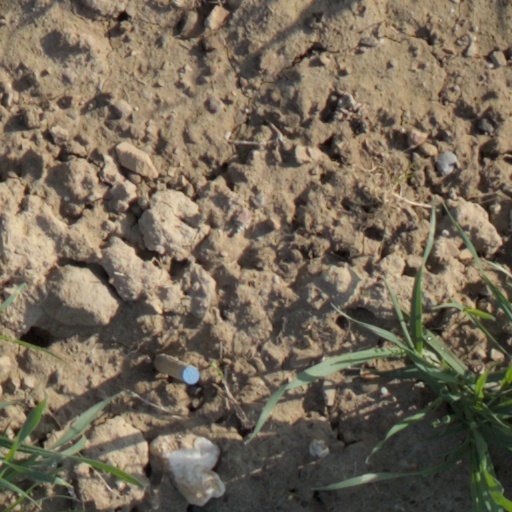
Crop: wheat